The Woman's Building (Chicago)

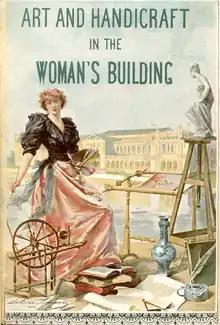
Madeleine Lemaire's poster for "The Art & Handicraft in the Woman's Building"

The Woman's Building was designed and built in June 1892, for the World's Columbian Exposition held in Chicago, Illinois, United States in 1893; under the auspices of the Board of Lady Managers. Out of the twelve main buildings for the Exhibition, the Woman's Building was the first to be completed. It had an exhibition space as well as an assembly room, a library, and a Hall of Honor. The "History of the World's Fair" states, "It will be a long time before such an aggregation of woman's work, as may now be seen in the Woman's Building, can be gathered from all parts of the world again." The purpose of the building was to highlight woman's achievements, and challenge the traditional ways of thinking at the time it was built. The Woman's Building was planned, designed, and decorated entirely by women under the direction of the board of lady managers. The building was demolished after the Fair.